Economic and Philosophic Manuscripts of 1844

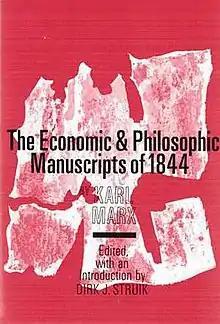
1964 International Publishers edition, edited with an introduction by Dirk J. Struik

The Economic and Philosophic Manuscripts of 1844, also known as the Paris Manuscripts ("") or as the 1844 Manuscripts, are a series of unfinished notes written between April and August 1844 by Karl Marx. They were compiled and published posthumously in 1932 by the Soviet Union's Marx–Engels–Lenin Institute. They were first published in their original German in Berlin, and there followed a republication in the Soviet Union in 1933, also in German.